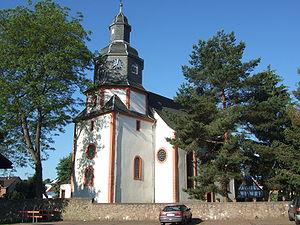
Roßdorf est une municipalité allemande située dans le land de la Hesse et l'arrondissement de Darmstadt-Dieburg.